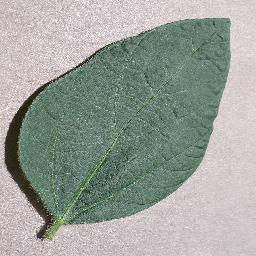
Label: Soybean___healthy